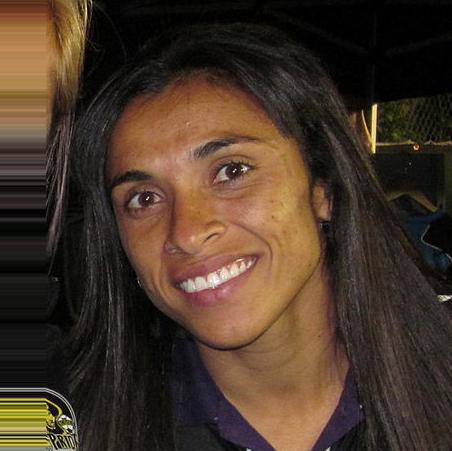
Age: 23